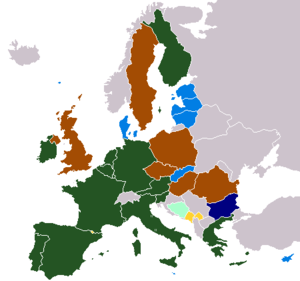
L'histoire de la monnaie. commence avec le commerce et les transactions, et ne saurait être réduite dans sa matérialité aux objets que sont la pièce de monnaie ou le support papier. Elle est une condition essentielle de l'activité économique. Son histoire n'est pas dissociable de l'évolution des pratiques des agents économiques comme de celles de ses formes concrètes : soit depuis l'invention des pratiques et formes primitives de la préhistoire jusqu'aux pratiques et formes les plus avancées de l'époque contemporaine, conséquence d'un lent processus de dématérialisation.